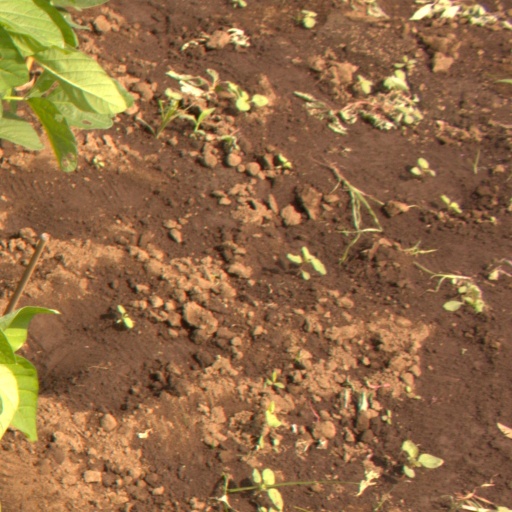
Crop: soybean